Girangaon

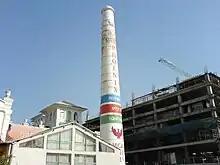
Phoenix Mills, Parel, which is now a shopping mall

In recent years, the mills have been extensively redeveloped, many becoming malls and discothèques. The Kohinoor Mills in Dadar were bought for by Matoshree Realtors and Kohinoor Consolidated Transport Network Ltd., companies which were floated by Raj Thackeray and Manohar Joshi respectively. Phoenix mills, Parel was converted into a "luxury mall".